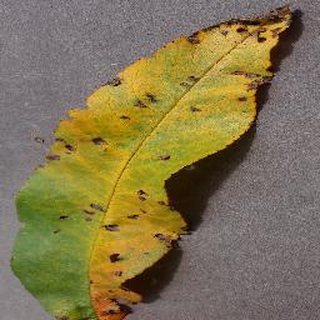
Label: peach_bacterial_spot